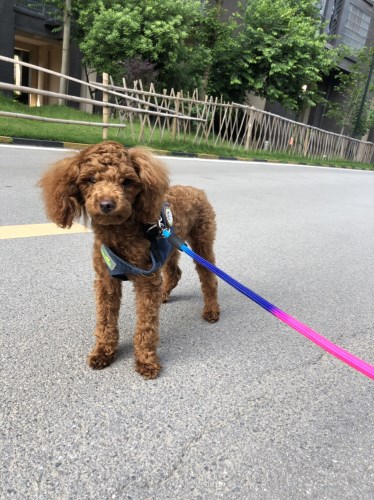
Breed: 7449-n000128-teddy